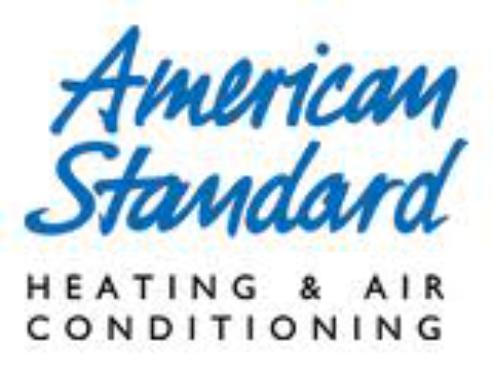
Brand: American Standard
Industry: Necessities